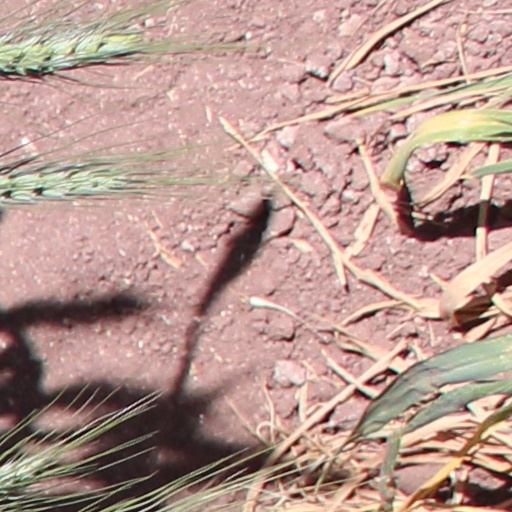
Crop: wheat